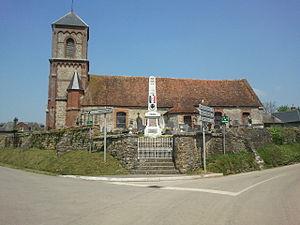
église de Compainville
Compainville est une commune française située dans le département de la Seine-Maritime en région Normandie.